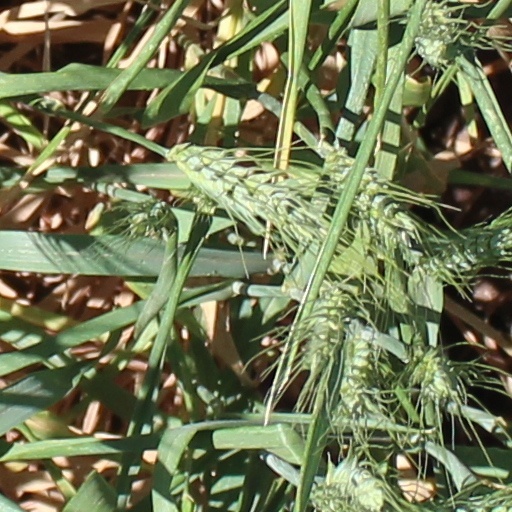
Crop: wheat